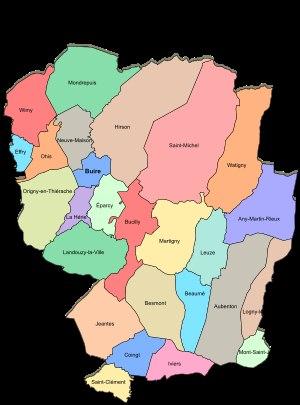
La Communauté de communes des Trois Rivières est un établissement public de coopération intercommunale français, situé dans le département de l'Aisne et faisant partie du Pays de Thiérache.